¿Dónde está Elisa? (American TV series)

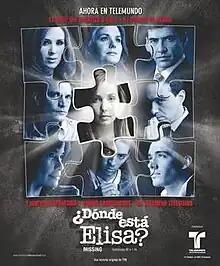

' (English: Where is Elisa?""') is a Spanish-language telenovela, written by Pablo Illanes, produced by TVN (Chile) and remade by the U.S. television network Telemundo and RCN Colombia. It is based on the Chilean telenovela of the same name produced by TVN in 2009.